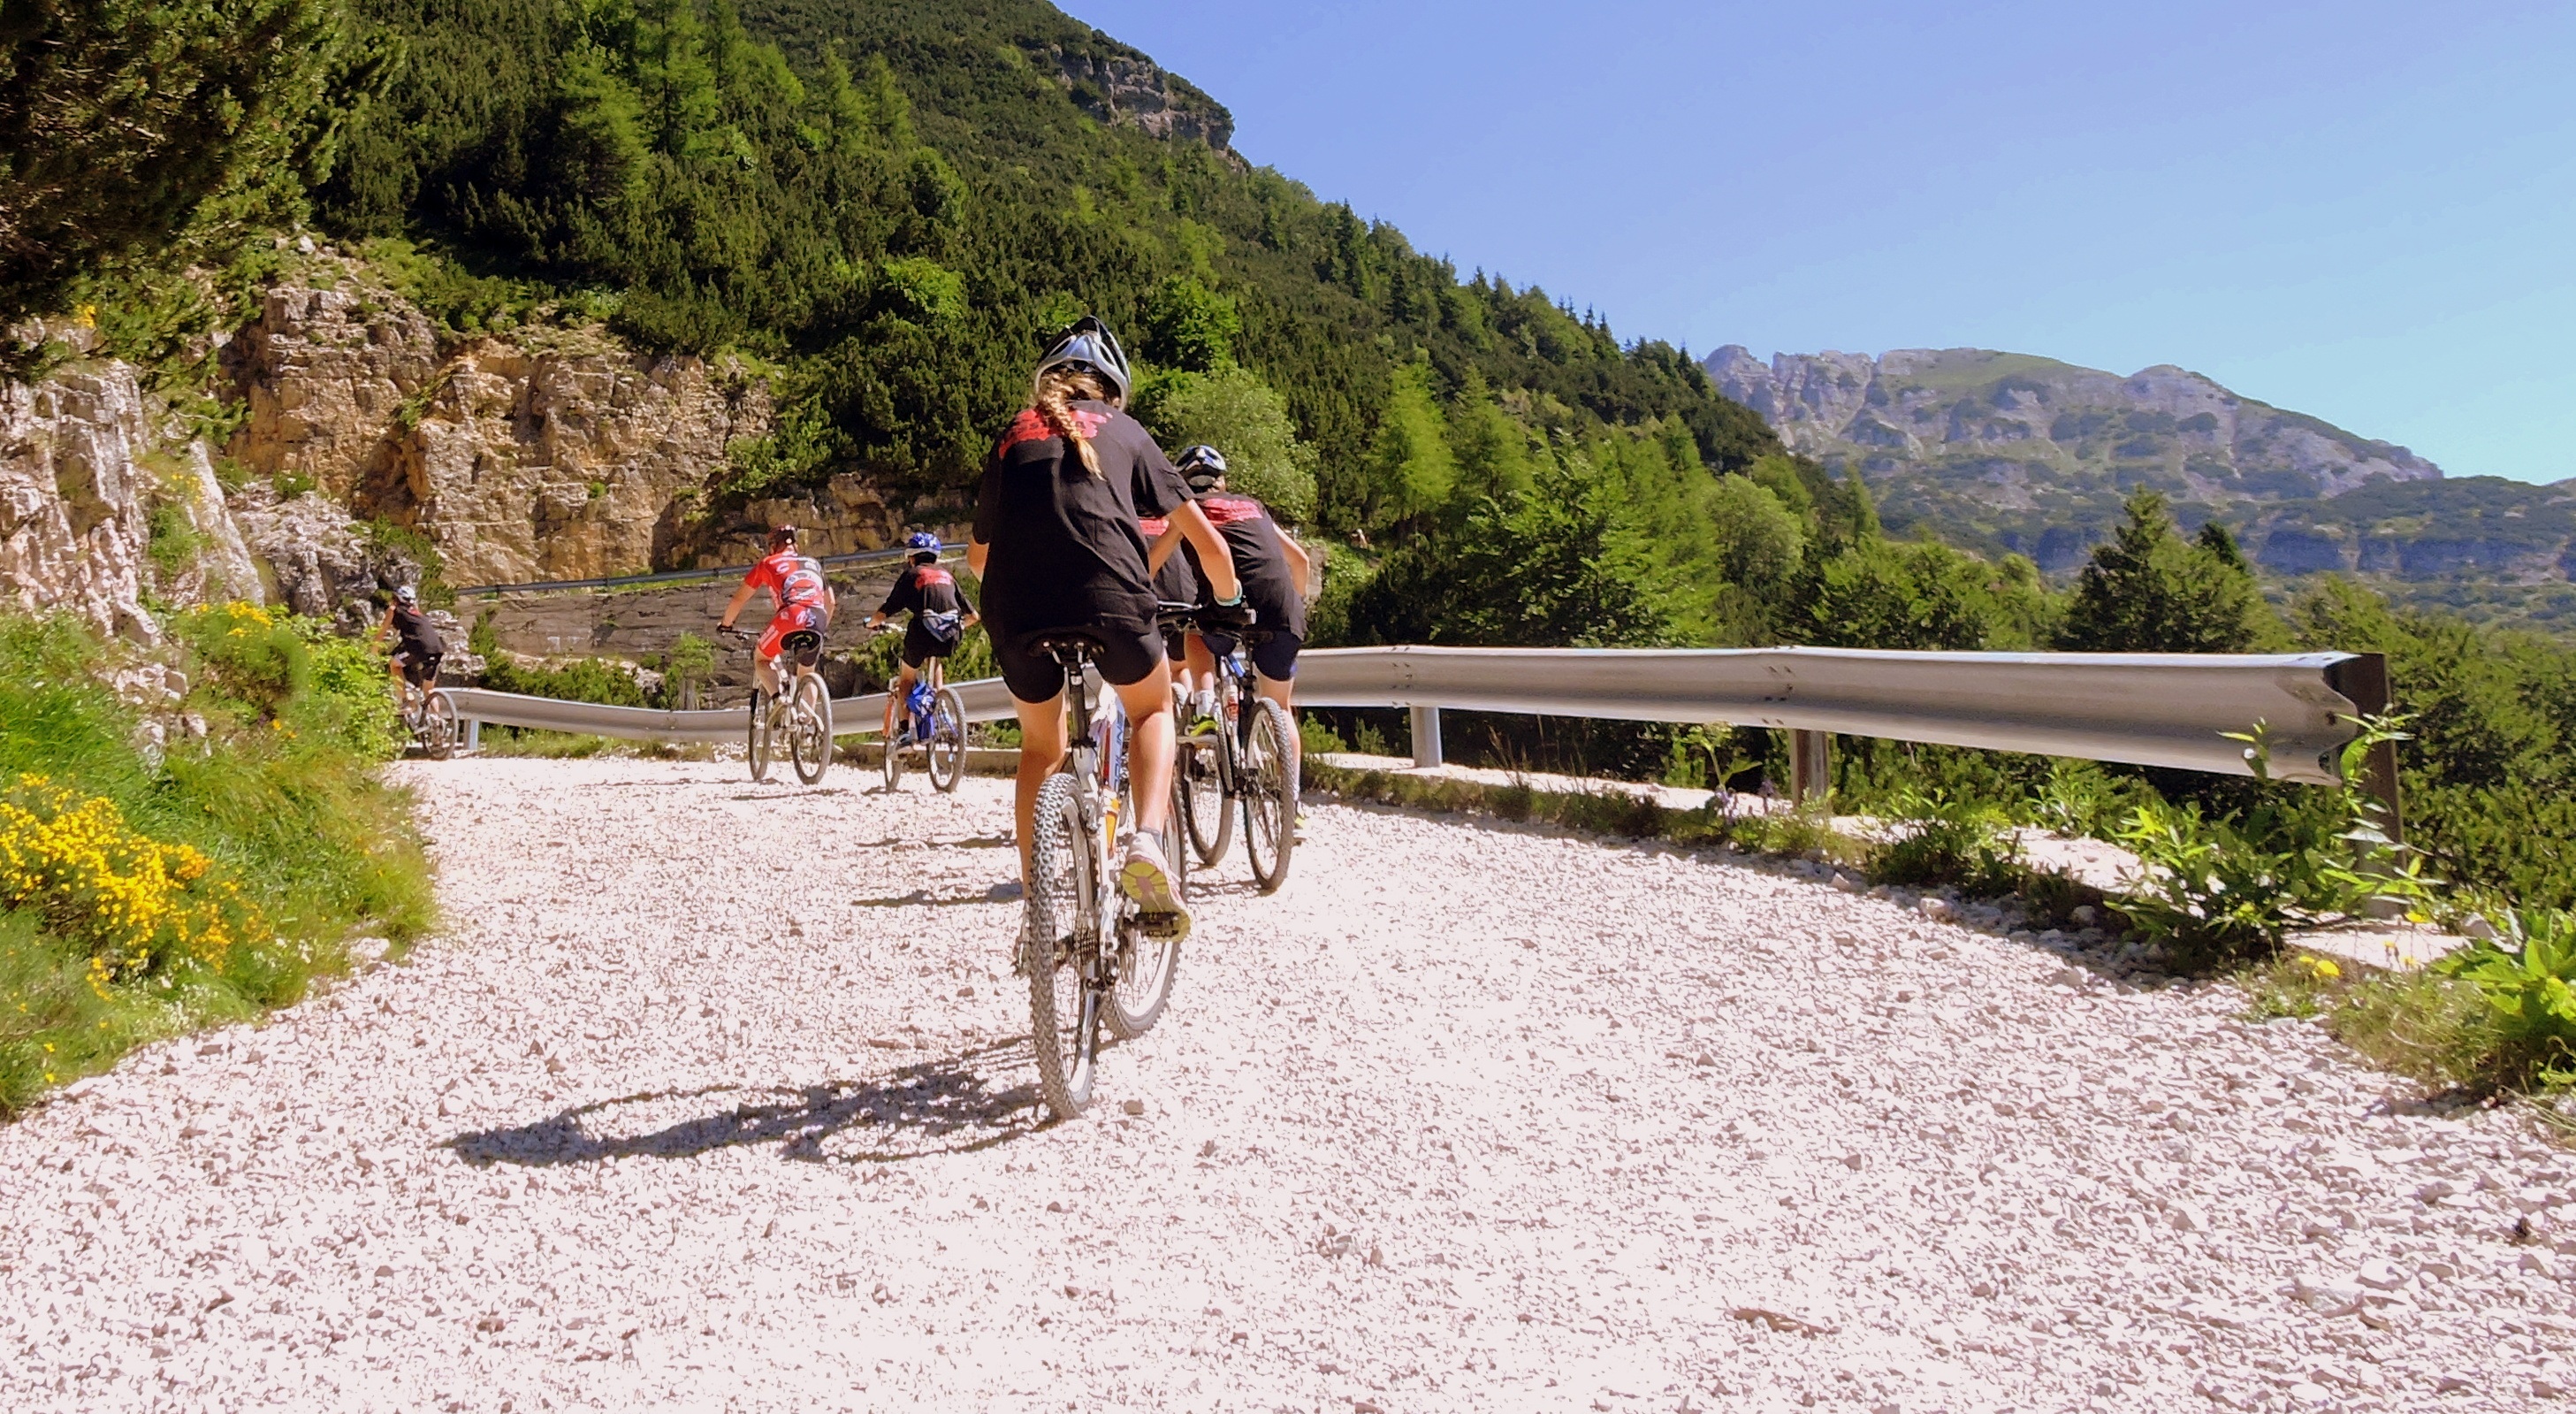
mountain, road, trail, sport, adventure, bicycle, bike, mountain range, vehicle, tourism, leisure, sports equipment, pedal, mountain bike, cycling, sports, fatigue, mountain biking, road cycling, cycle sport